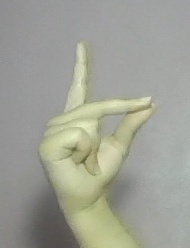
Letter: ta